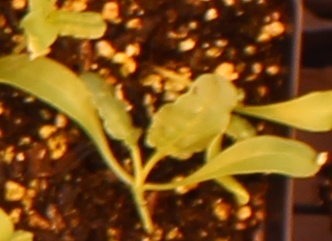
Label: Sugar beet